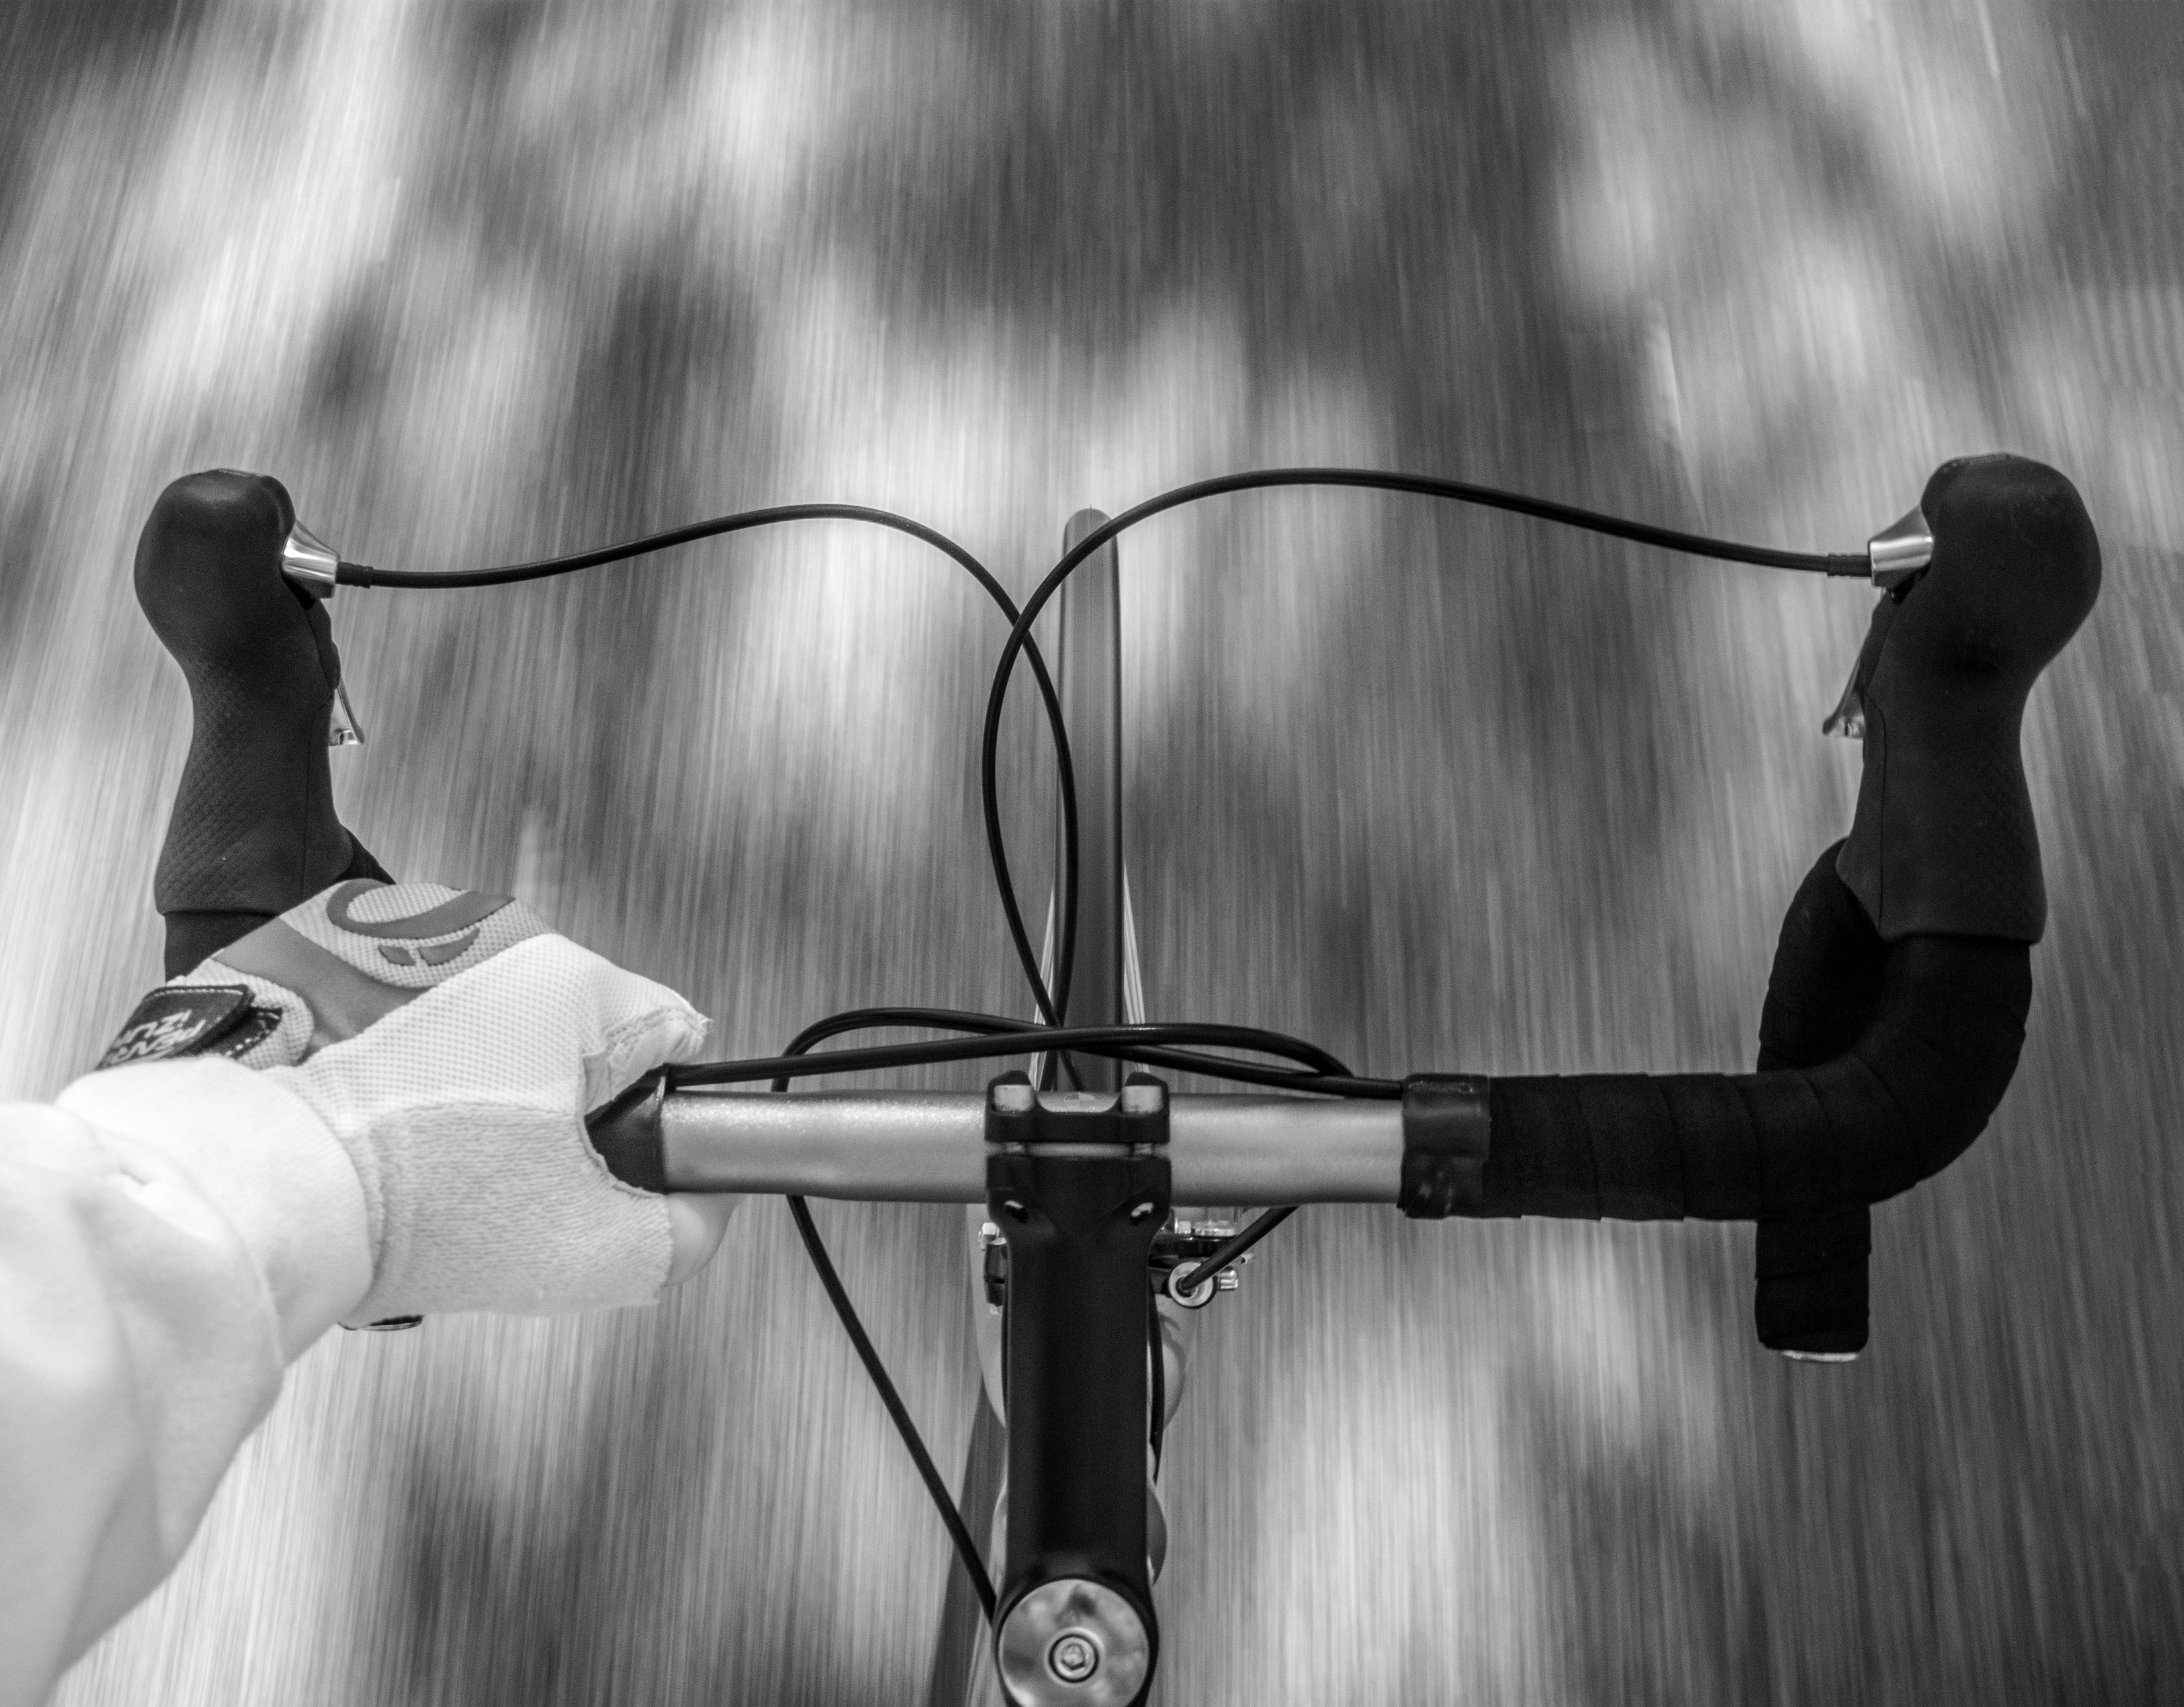
light, black and white, white, photography, bicycle, vehicle, darkness, black, monochrome, photograph, handlebars, monochrome photography, film noir